History of Seattle 1900–1940

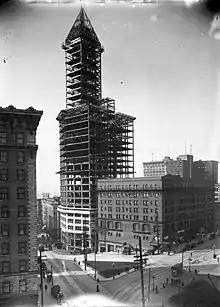
Smith Tower construction, February 1913

The gold rush "(see History of Seattle before 1900)" led to massive immigration, with major arrivals of Japanese, Filipinos, immigrant Europeans, and European-Americans from back east. The arrival of Greeks and Sephardic Jews broadened the city's ethnic mix.